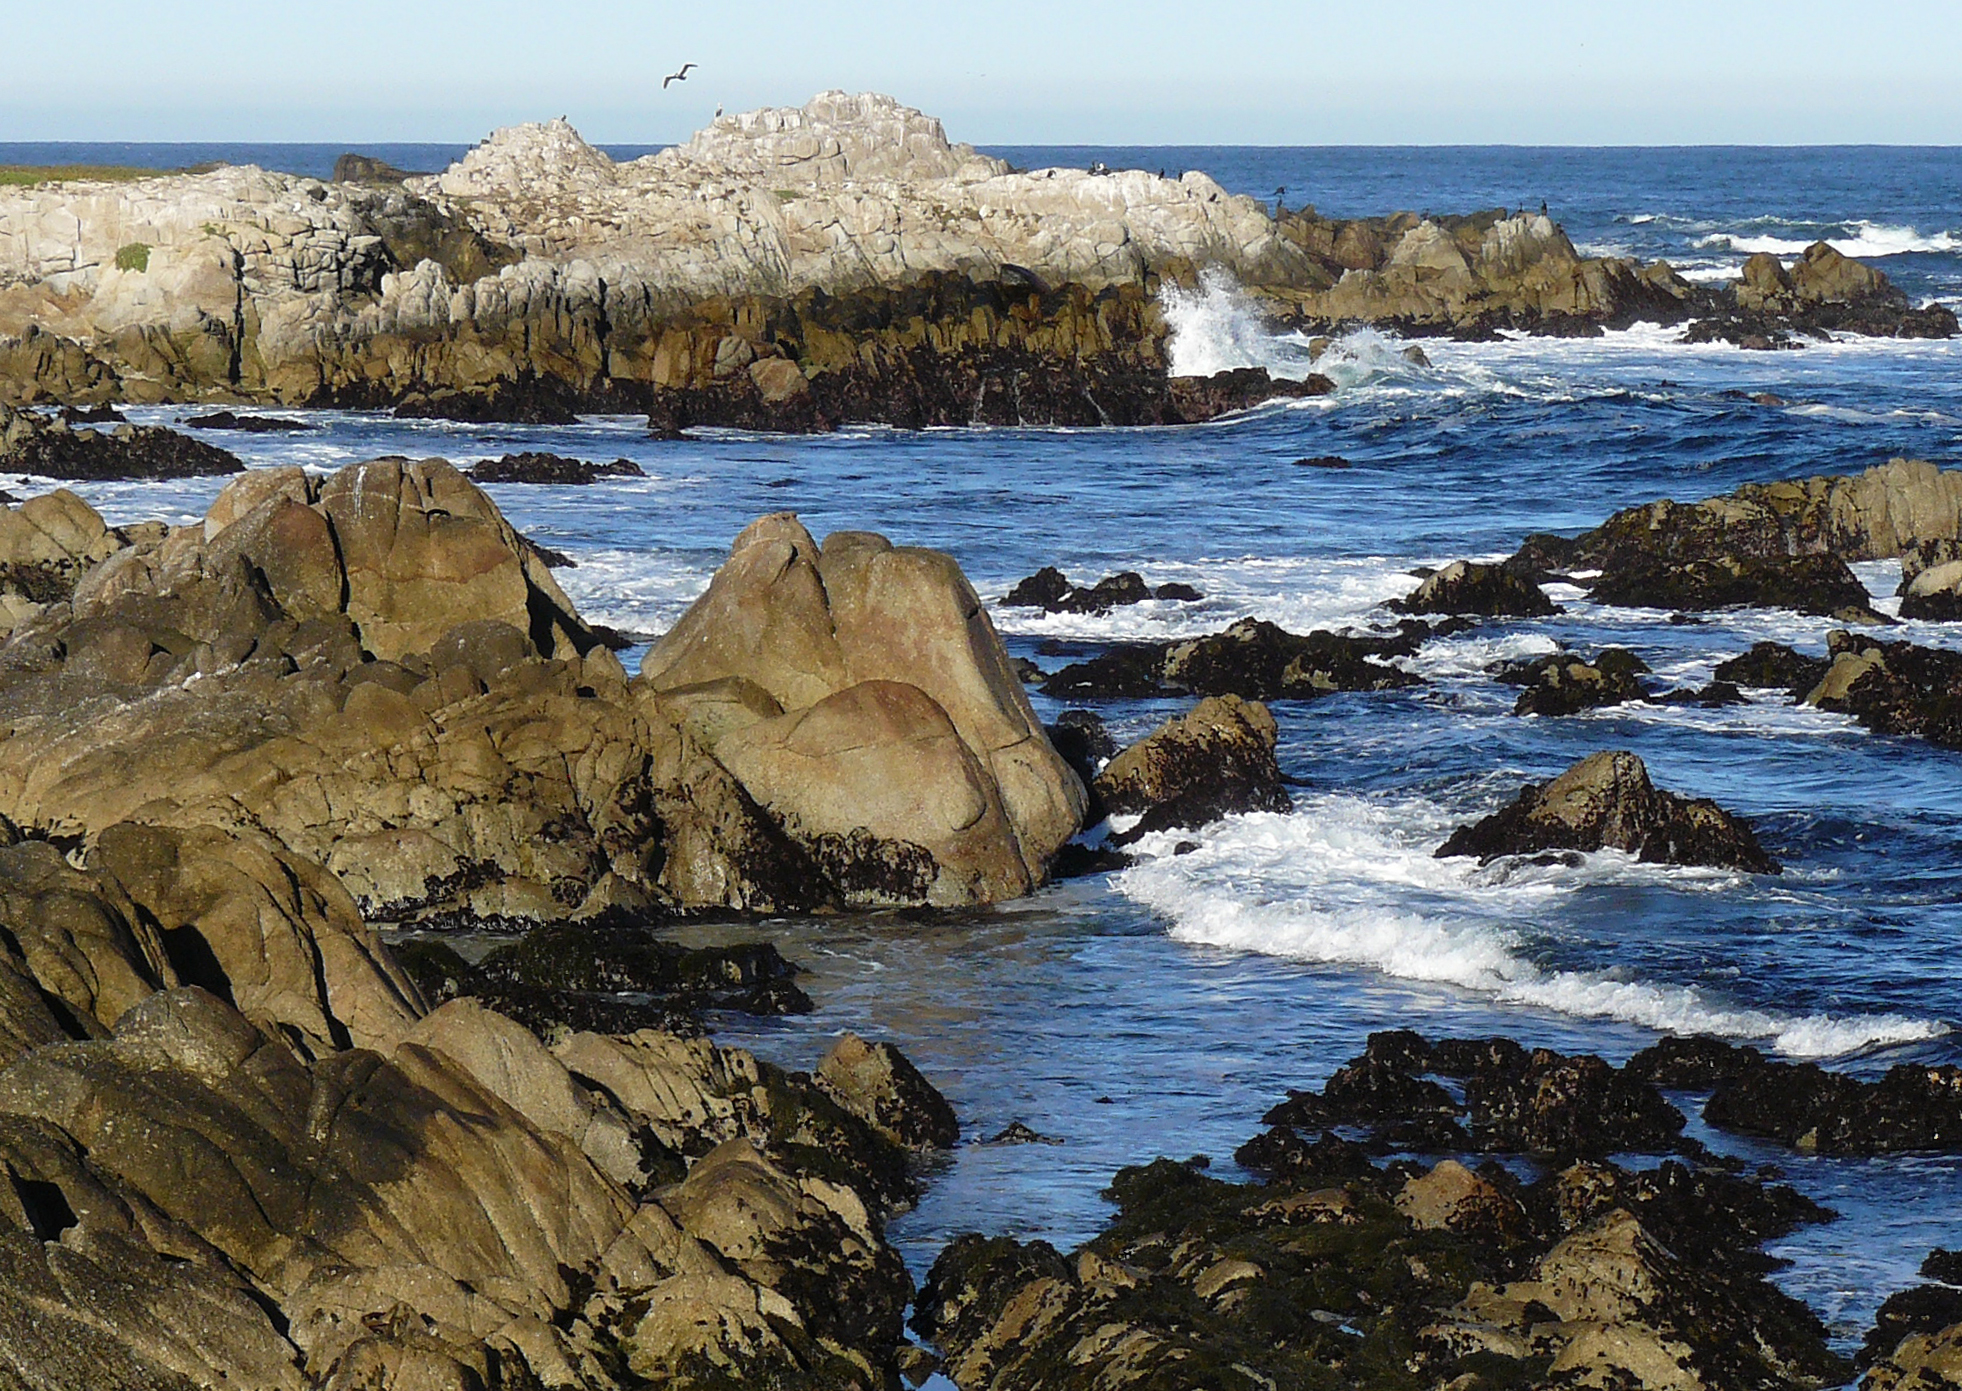
beach, landscape, sea, coast, water, nature, rock, ocean, wilderness, shore, wave, formation, cliff, cove, bay, terrain, material, body of water, geology, cape, landform, capacificocean, geographical feature